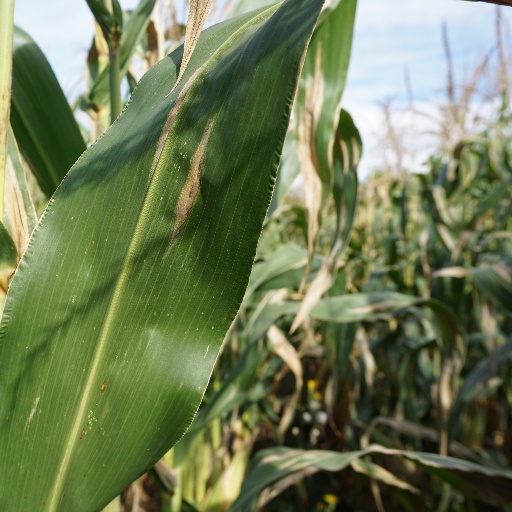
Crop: maize; corn